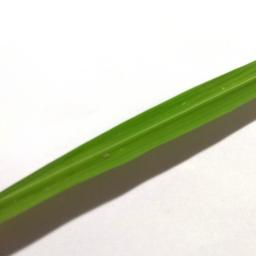
Label: Rice___Healthy